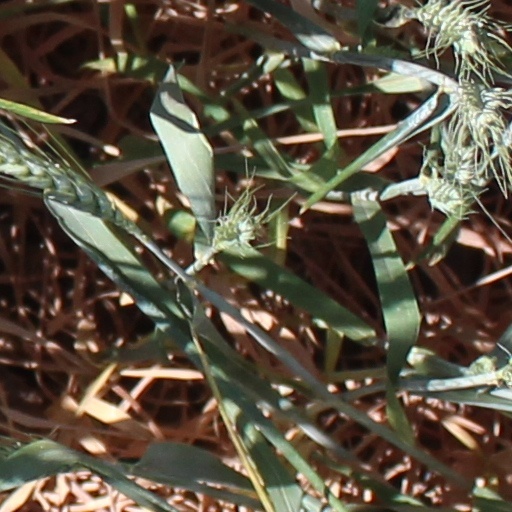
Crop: wheat